Ischia Film Festival

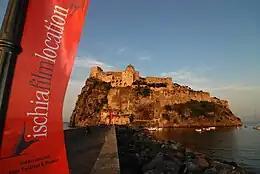
Aragonese Castle, Ischia

The Ischia Film Festival (IFF) is an annual international film festival held in the Aragonese Castle on the island of Ischia, Italy in late June to early July. Founded in 2003 and still directed by Michelangelo Messina, the festival focuses on film locations. Feature films in competition are eligible for four awards, and there are separate awards for short films and other categories.